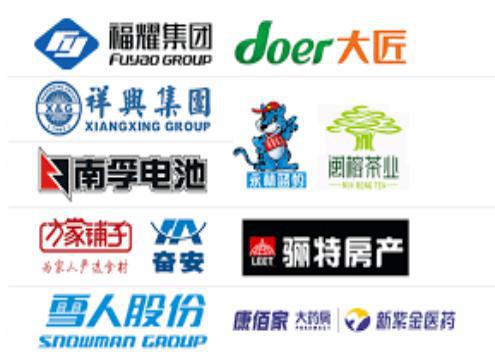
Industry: Necessities